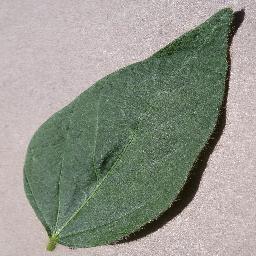
Label: Soybean___healthy